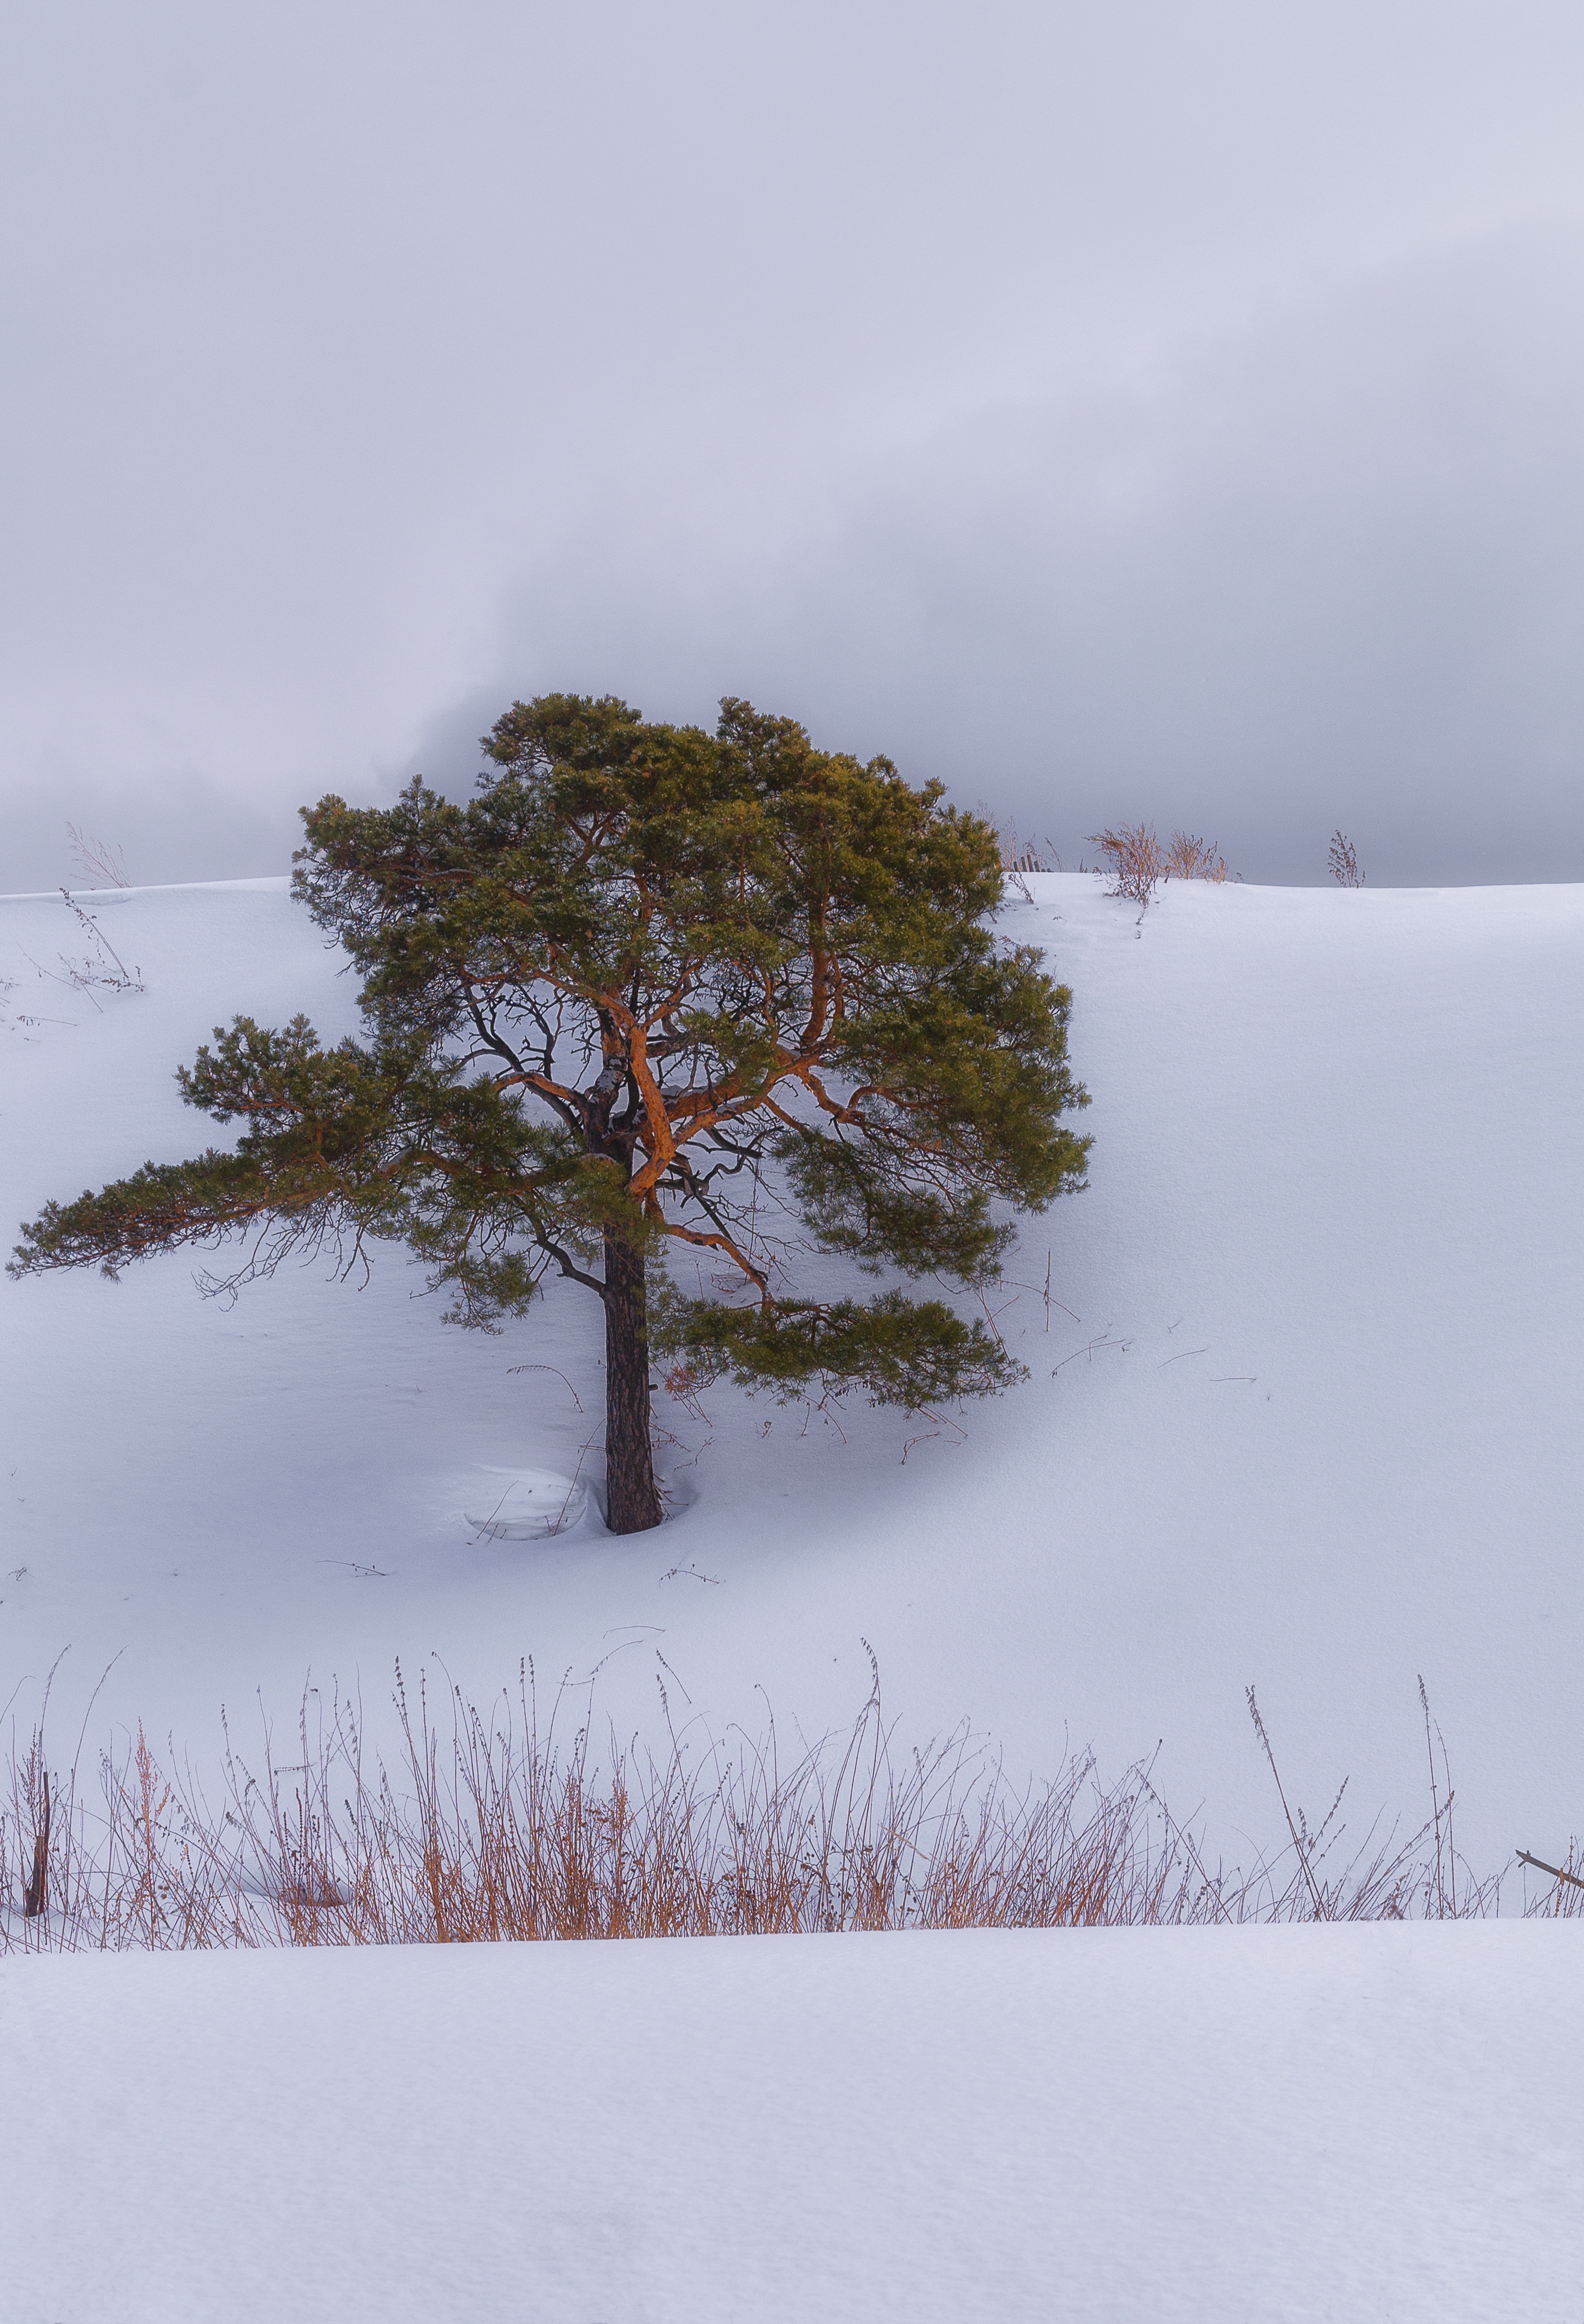
landscape, tree, nature, branch, mountain, snow, cold, winter, cloud, plant, sky, mist, white, morning, wind, pine, weather, season, winter landscape, trees, clouds, blizzard, snow winter nature, freezing, atmospheric phenomenon, woody plant